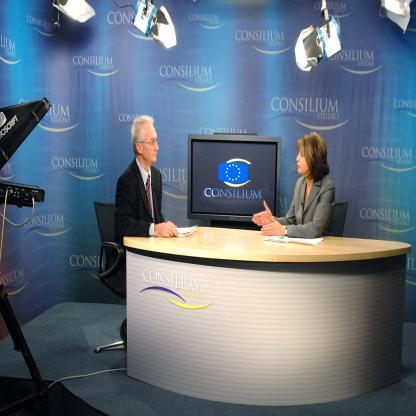
Scene: Indoor